Barbary Coast

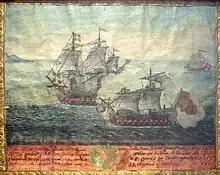
Ex-voto of a naval battle between a Turkish ship from Algiers (front) and a ship of the Order of Malta under Langon, 1719

Barbary was not always a unified political entity. From the 16th century onward, it was divided into four political entities—from west to east—the Alawi Sultanate, the Regency of Algiers, the Regency of Tunis, and the Regency of Tripoli. Major rulers and petty monarchs during the times of the Barbary states' plundering parties included the sultan of Morocco, the dey of Algiers, bey of Tunis, and pasha of Tripoli, respectively.